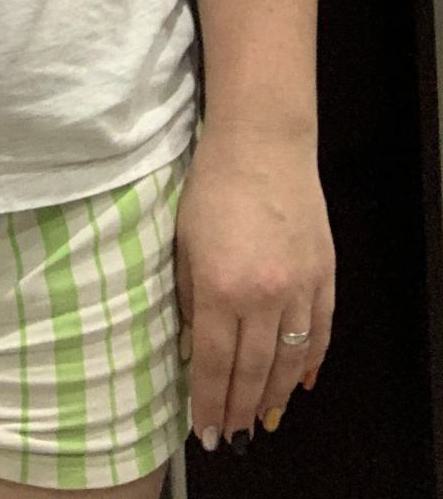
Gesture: no_gesture